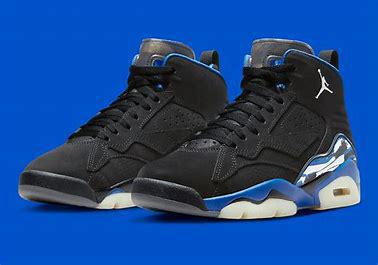
Brand: Jordan
Model: Jumpman MVP